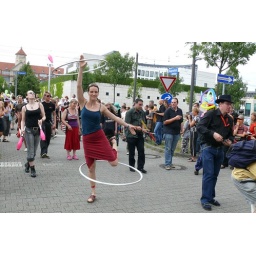
hula hoop - juggling in pink ejc karlsruhe 2008